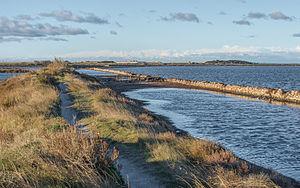
Un chemin entre l'étang de Thau sur la droite et les anciens marais salants (""salins de Villeroy"") sur la gauche. Dans le fond le Château de Villeroy (un domaine viticole appartenant aux Domaines de Listel). Aujourd'hui en ruines, le mur sur la droite (cairel) a été construit au milieu du XXème siècle pour protéger les salins des changements de niveaux de l'étang. Cet endroit est protégé par le Conservatoire du littoral sous le nom ""Lido de Thau"". Sète, Hérault, France.
Le Conservatoire du littoral, également appelé Conservatoire de l'espace littoral et des rivages lacustres, est un établissement public administratif national français créé en 1975.